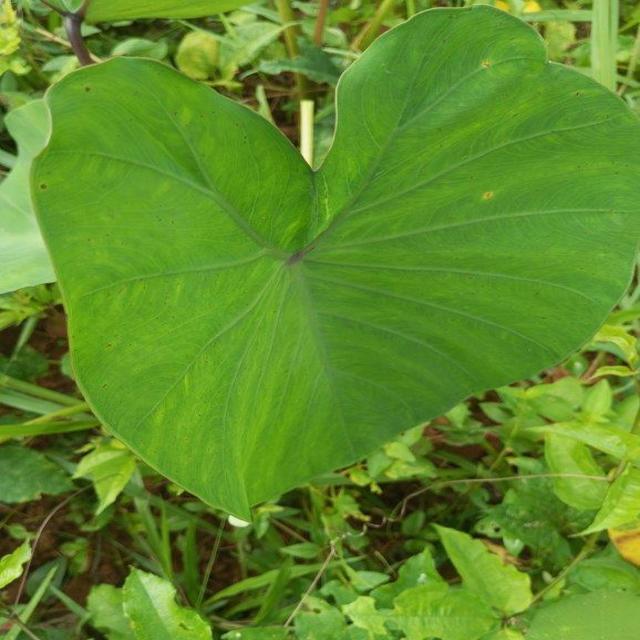
Label: Healthy